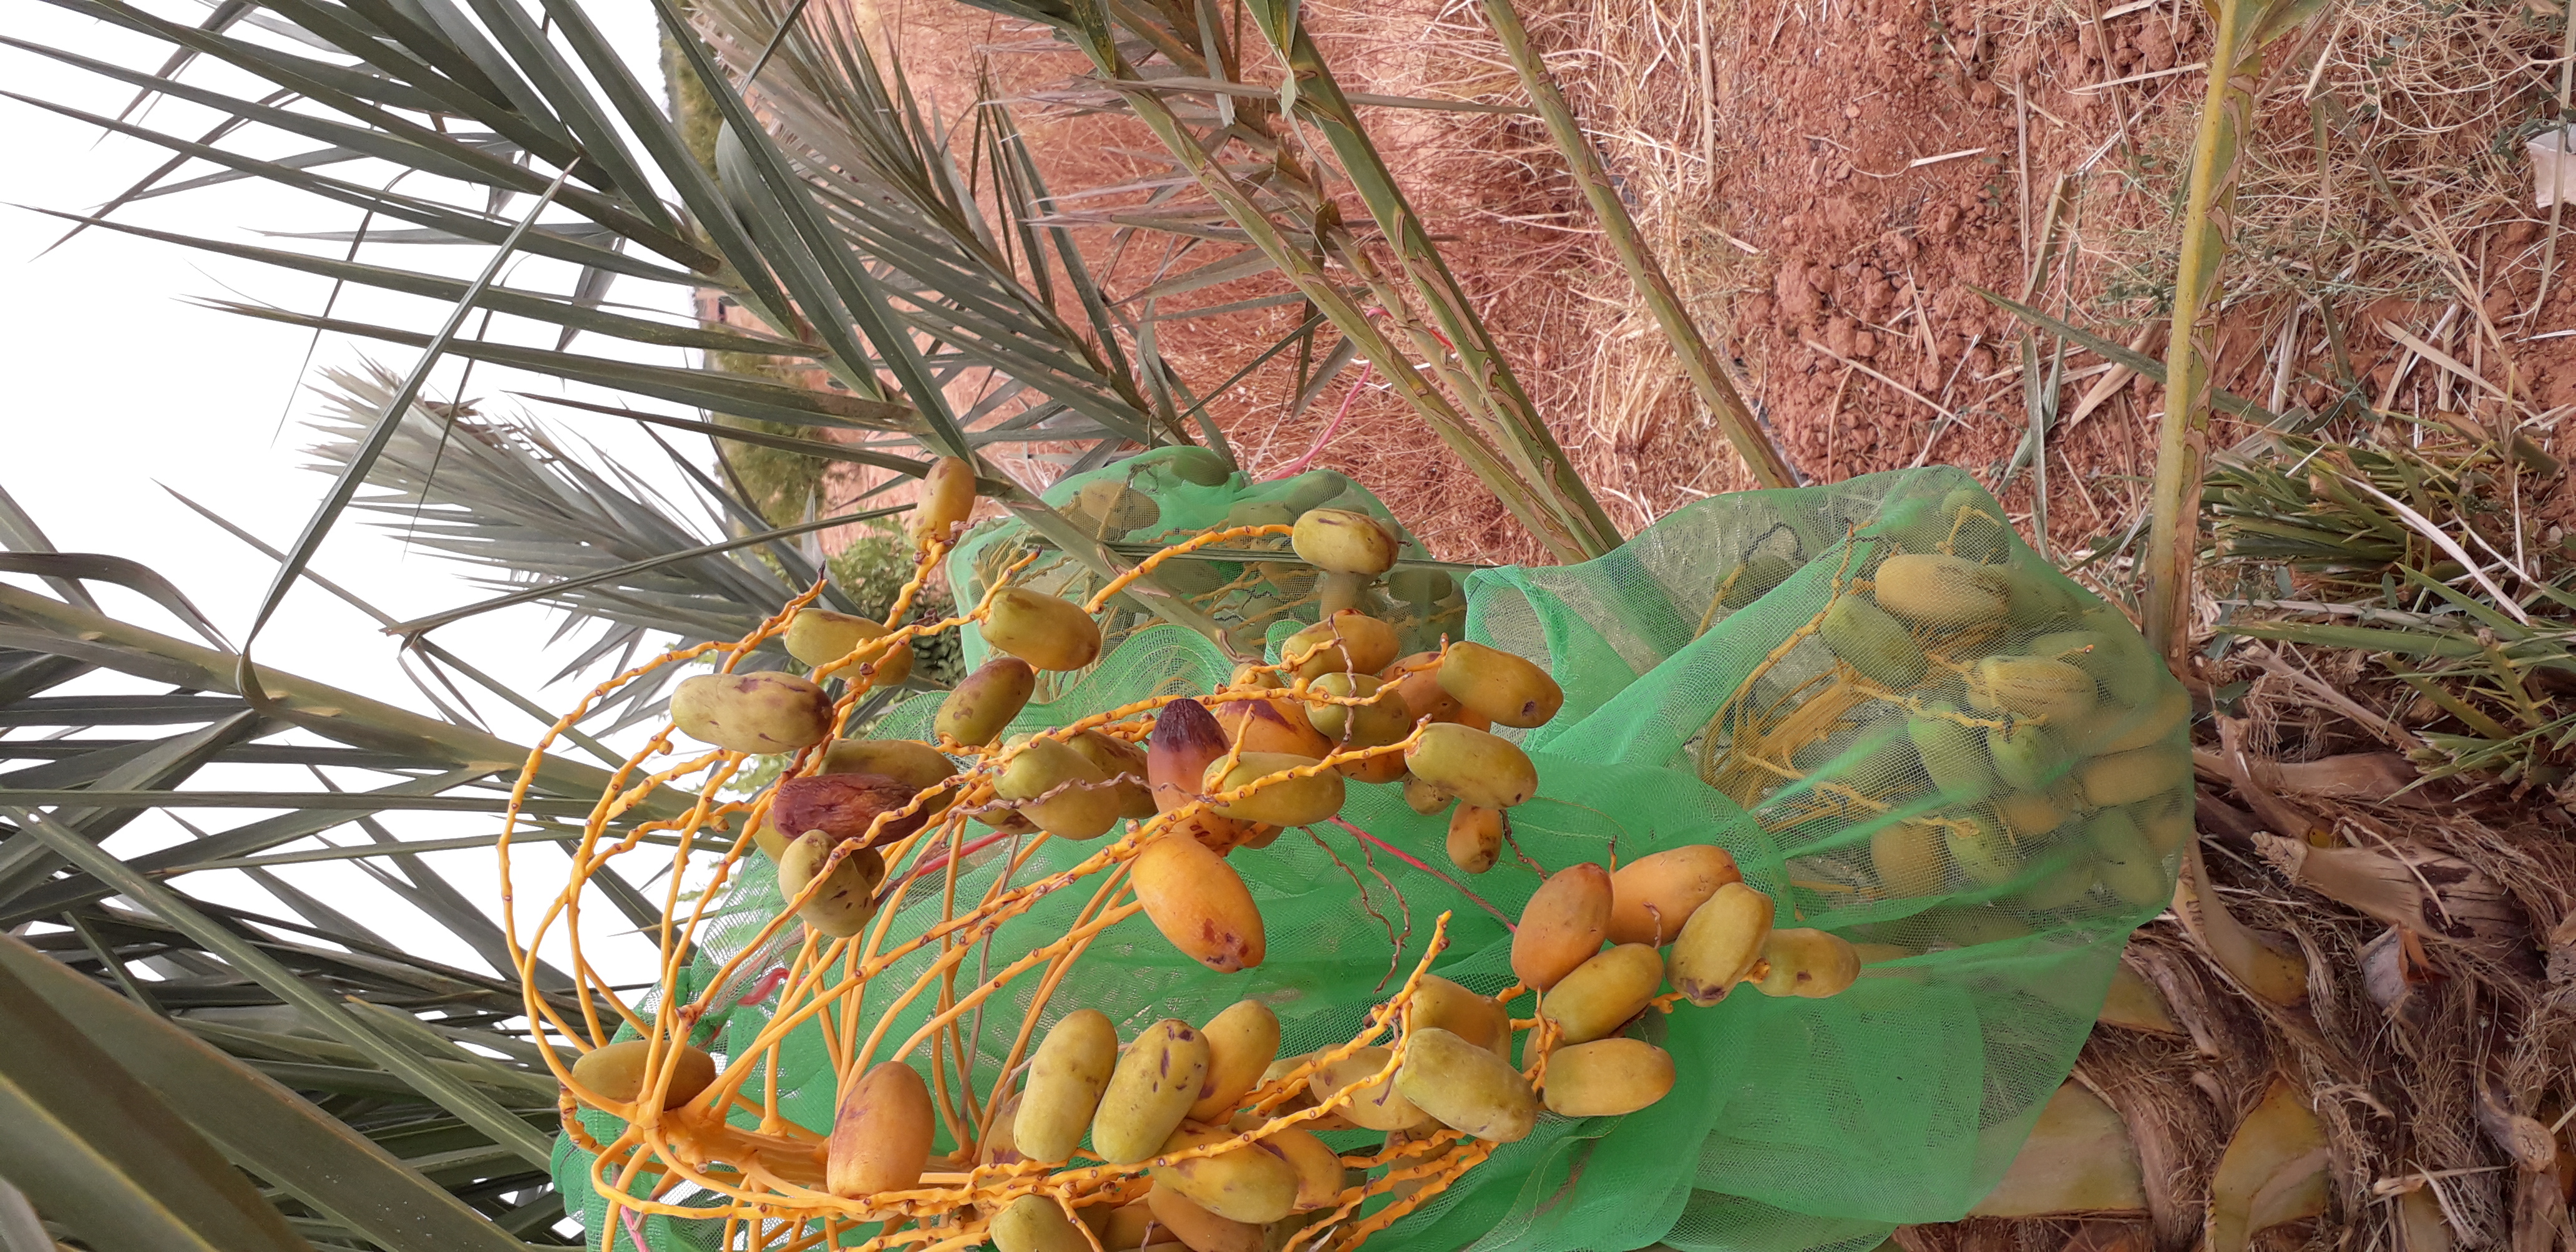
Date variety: Boumajhoul